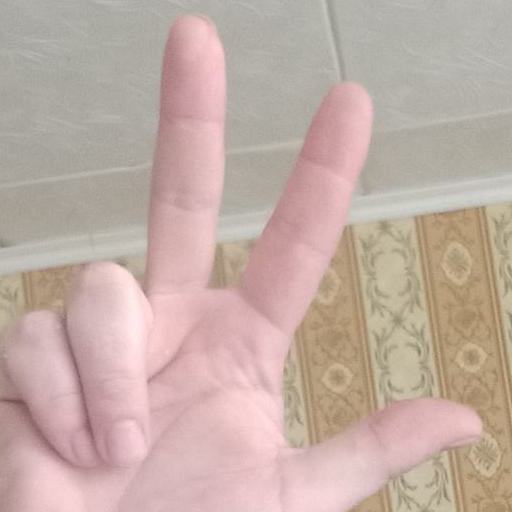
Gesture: three2